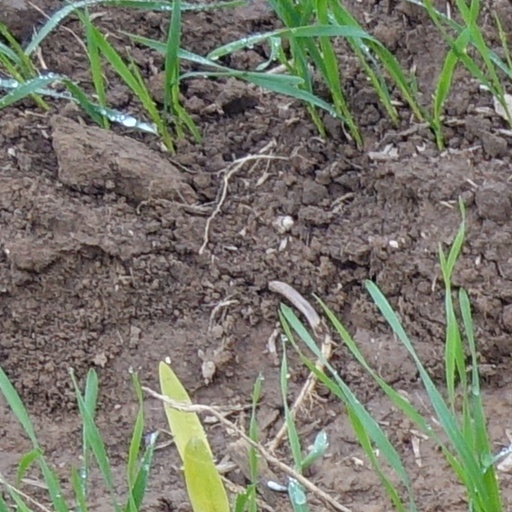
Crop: wheat